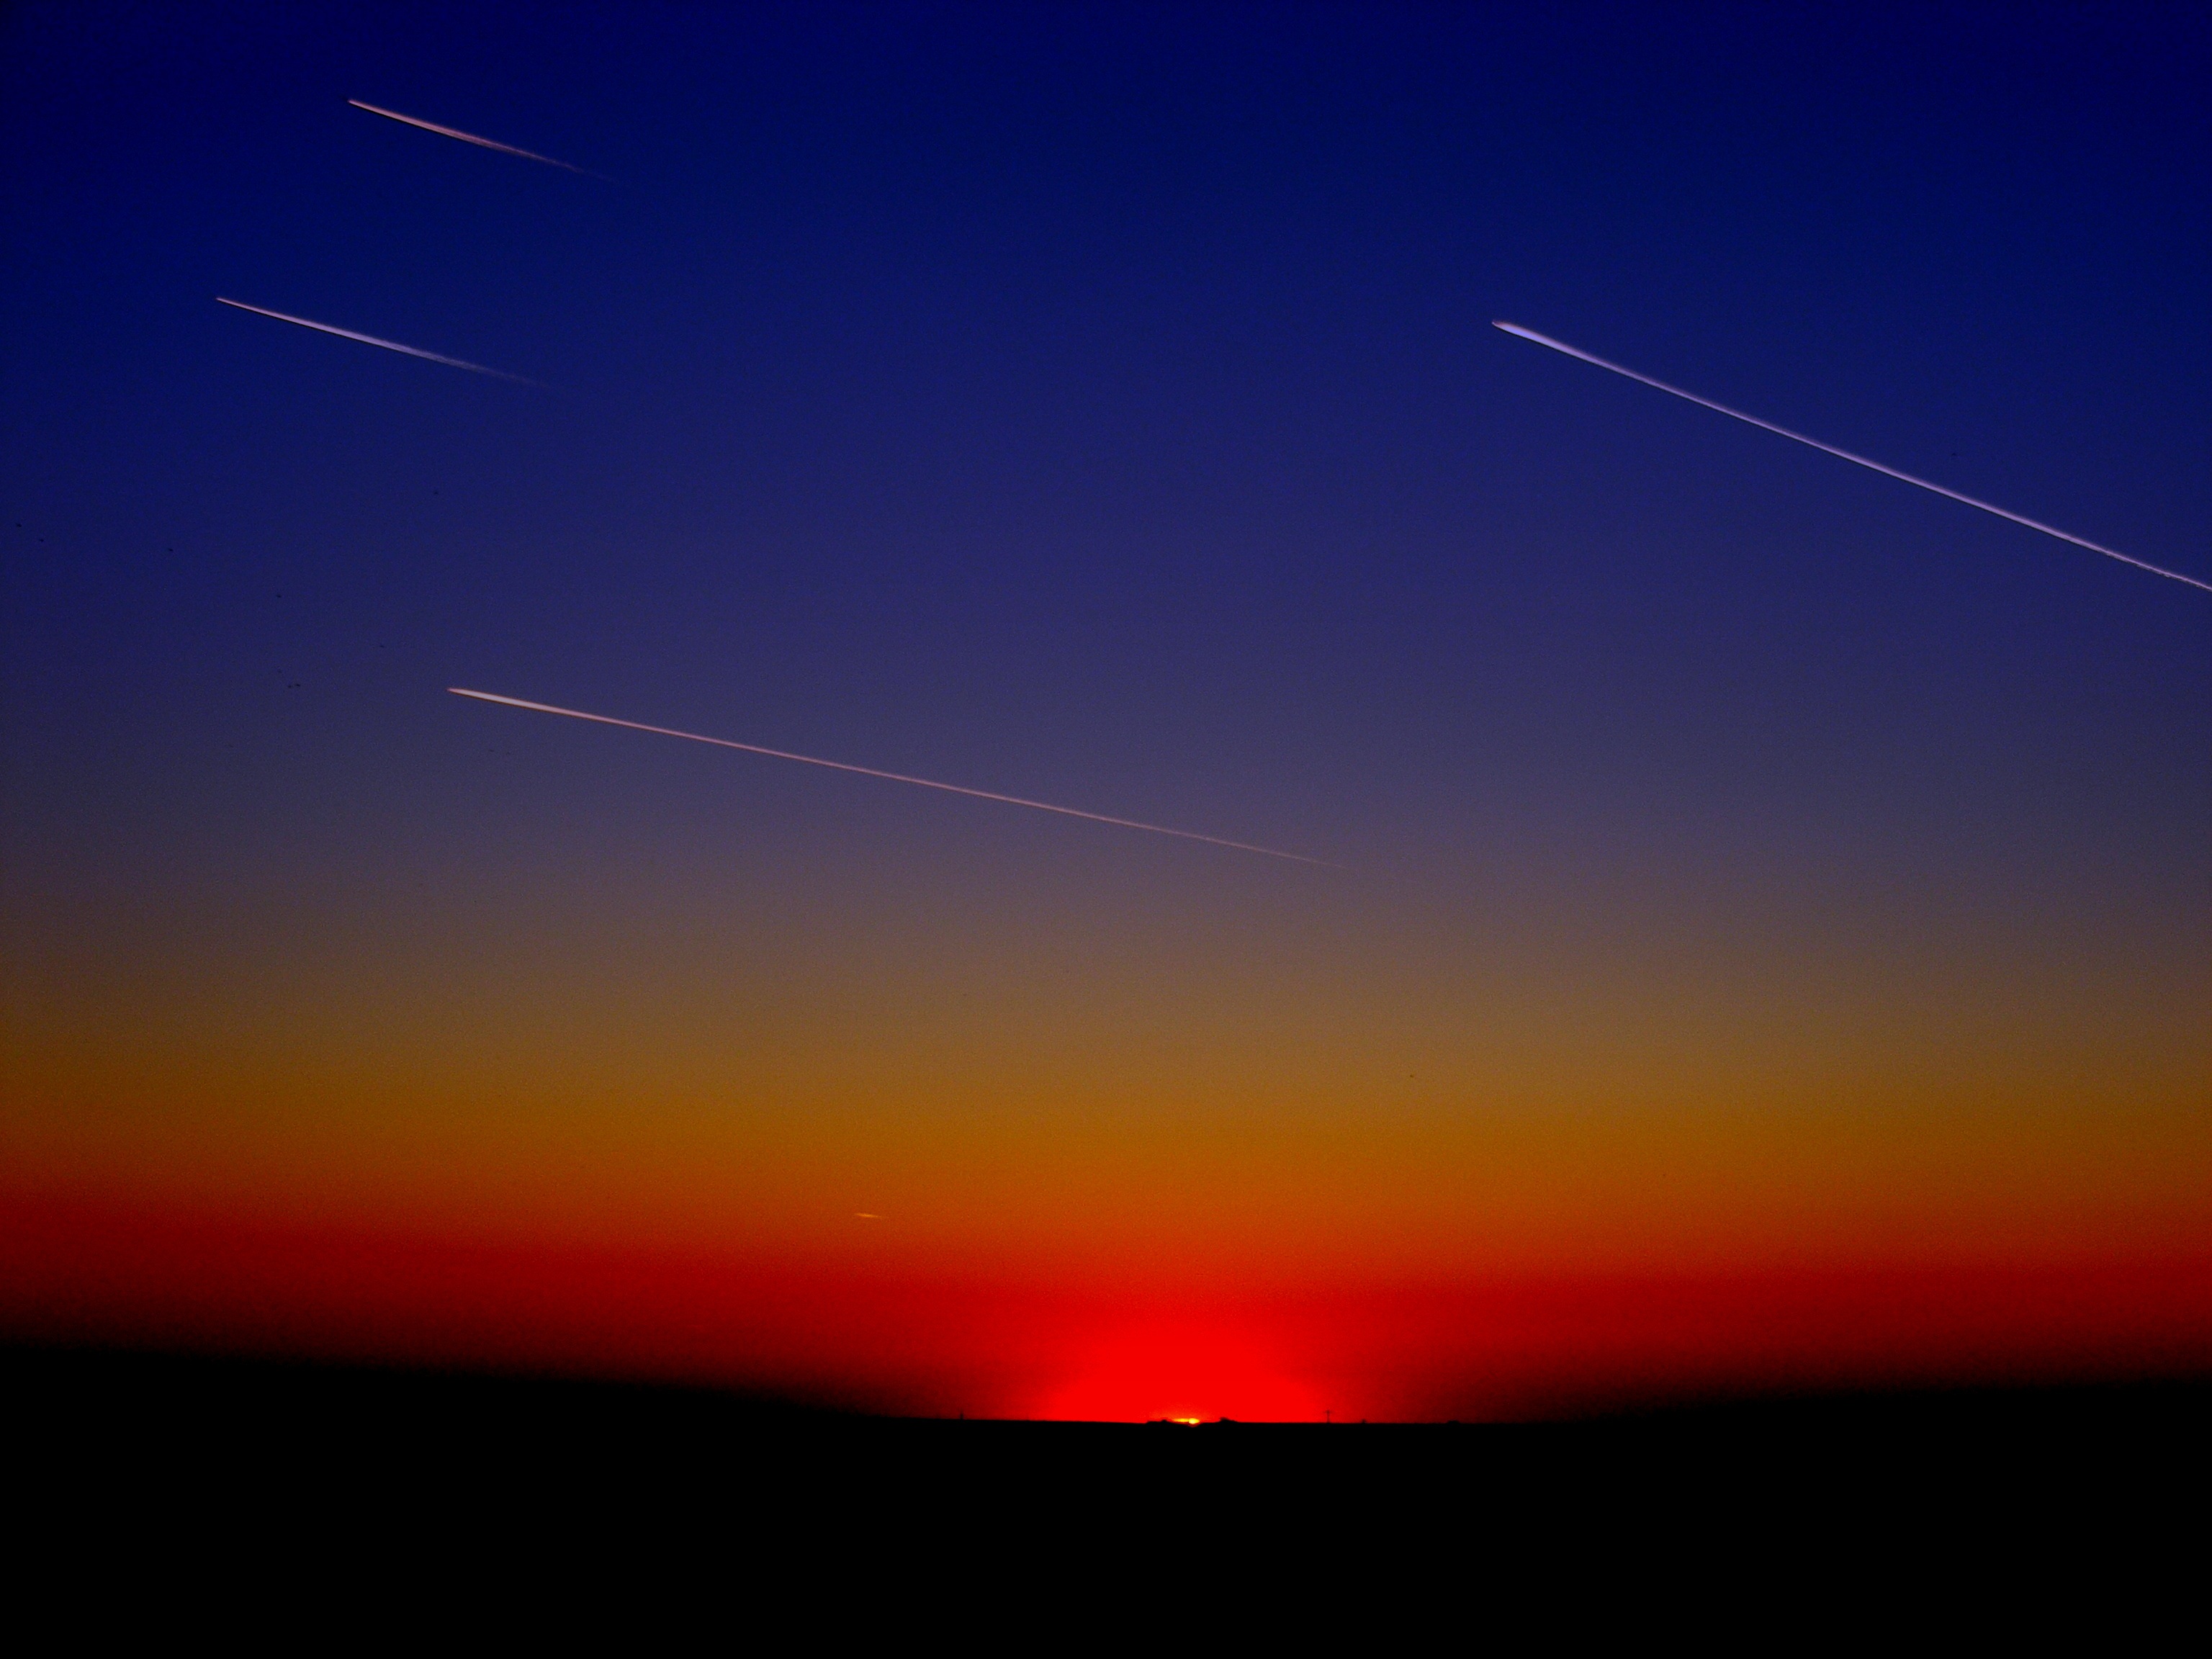
horizon, cloud, sky, sun, sunrise, sunset, dawn, atmosphere, flying, dusk, line, stripes, planes, streaming, afterglow, astronomical object, red sky at morning, comets, meteorites